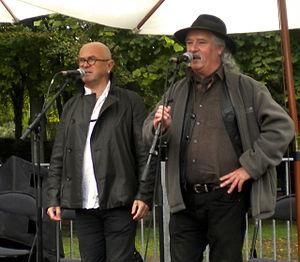
Yann-Fañch Kemener et Erik Marchand au festival d'Île-de-France à Villarceaux le 4 septembre 2011
La chanson bretonne est l'expression orale de la Bretagne, qui est à rattacher aux composantes territoriale, linguistique, musicale et culturelle. Il existe quatre types de chants : la gwerz, la sône, le kantig et le kan da zañsal en zone bretonnante, respectivement la complainte, la chanson, le cantique et le chant à danser en zone romane.
Manu Kerjean, également prénommé Manuel ou Emmanuel, est un chanteur breton né en janvier 1913 à Rostrenen et mort le 16 juin 1997 à Plouray. En portant le chant et la danse bretonne sur le devant de la scène, il a contribué à la conservation du patrimoine culturel.
Le kan ha diskan, que l'on peut traduire par « chant et contre-chant », « chant et re-chant » ou « chant et déchant », est, en Bretagne, une technique de chant à danser a cappella traditionnel et tuilé en breton, pratiquée à deux ou plus.
Erik Marchand, né le 2 octobre 1955 à Paris, est un chanteur et musicien français de culture bretonne.
Yann-Fañch Kemener, Jean-François Quémener à l'état civil, est un chanteur traditionnel et un ethnomusicologue breton, né le 7 avril 1957 à Saint-Brieuc et mort à Trémeven le 16 mars 2019.